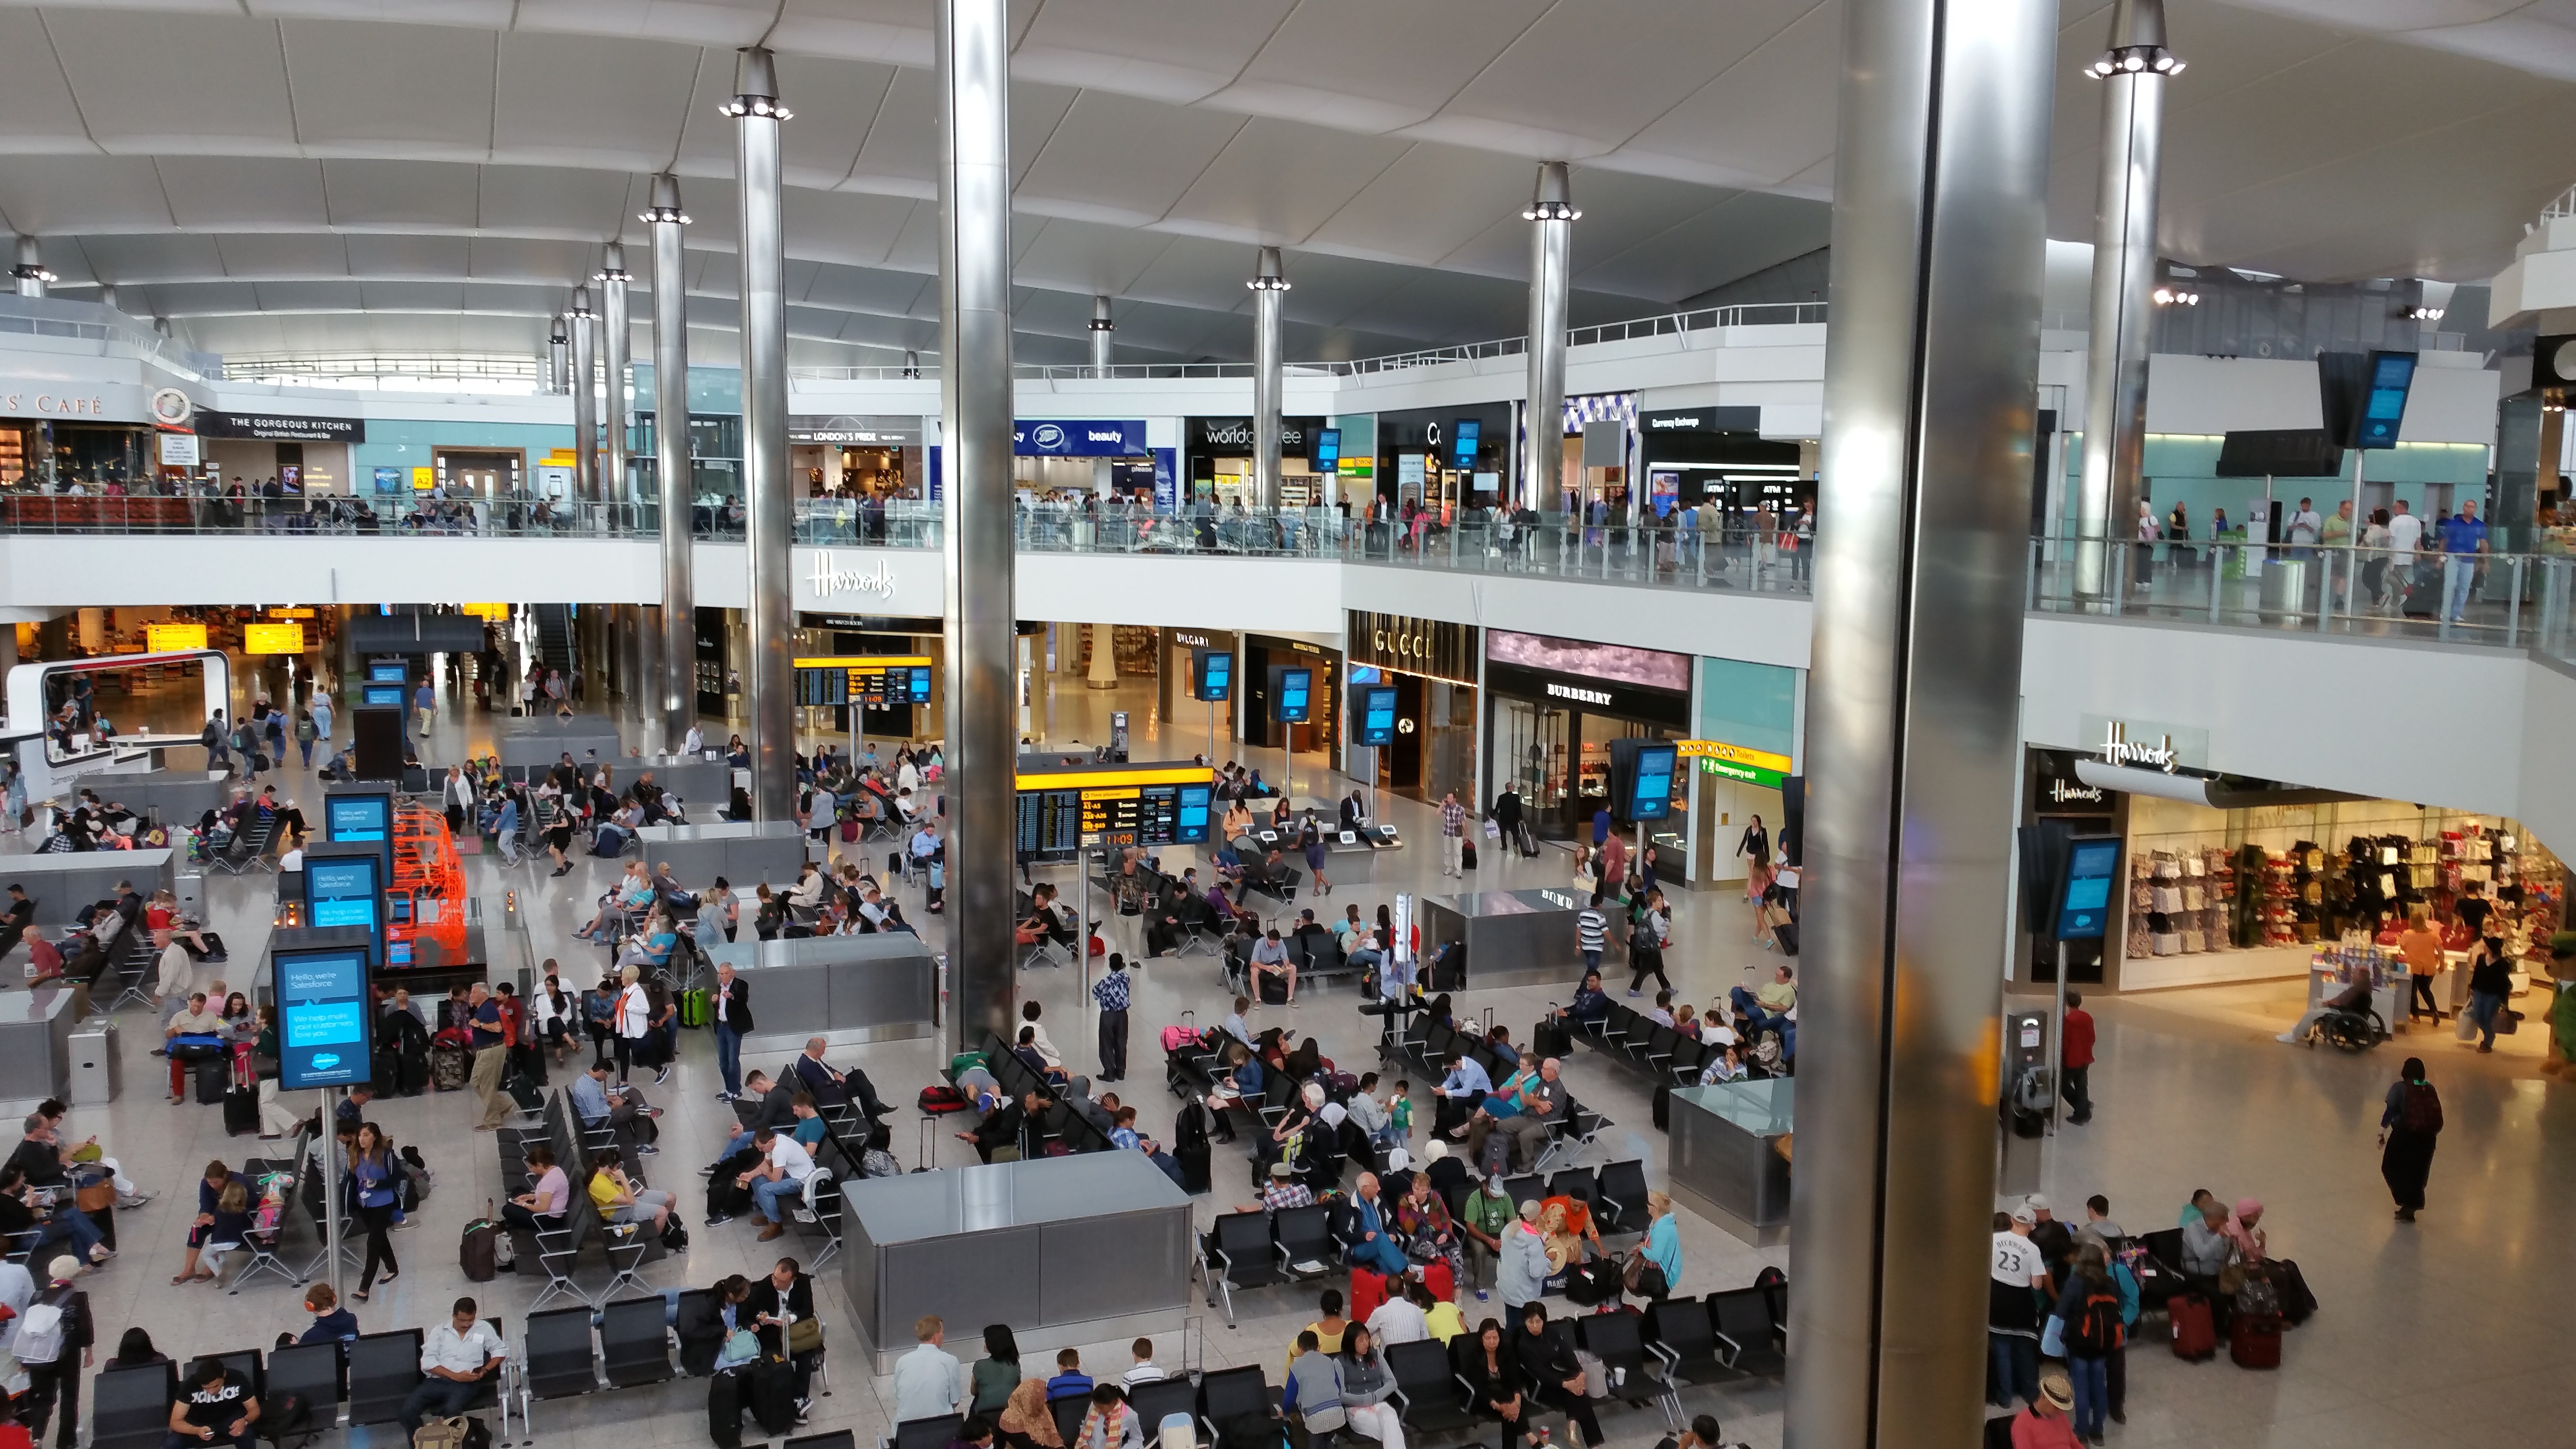
building, airport, shopping, airport terminal, uk, england, london, terminal, infrastructure, britain, retail, heathrow, shopping mall, outlet store